Chevrolet Corvette (C7)

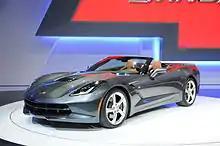
C7 Corvette Convertible at the 2013 Geneva Motor Show

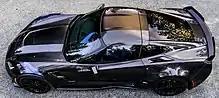
2017 Chevrolet Corvette Grand Sport Collector Edition #43

The Corvette Stingray Coupe went on sale in the US in the third quarter of 2013, as a 2014 model-year vehicle. The 2014 Corvette was equipped with a Tremec TR-6070 7-speed manual with rev-matching for both downshifts and upshifts, or a Hydramatic 6L80 6-speed paddle-shift automatic transmission optimized for Active Fuel Management.